Answer in natural language. Consider the 3D positions of the objects in the scene and not just the 2D positions in the image. Is the centerpoint of  lshaped black countertop at a higher height than black modern high-back chair? Choose between the following options: yes or no
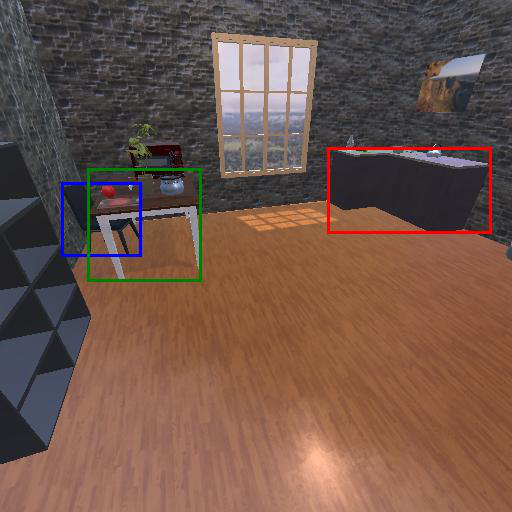
<answer>no</answer>